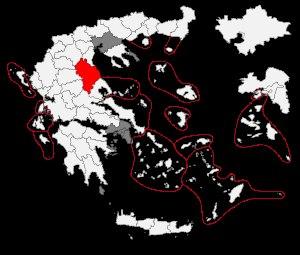
La circonscription de Larissa est une circonscription législative de la Grèce. Elle correspond au territoire du nome de Larissa. Elle compte 250 630 électeurs inscrits en janvier 2015.